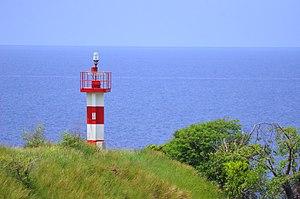
Lagoa Azul est une petite anse marine située au nord de l'île de Sao Tomé, dans le district de Lobata, à Sao Tomé-et-Principe.